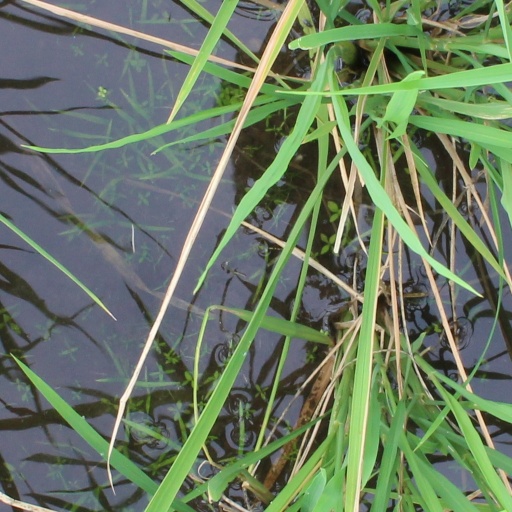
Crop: rice